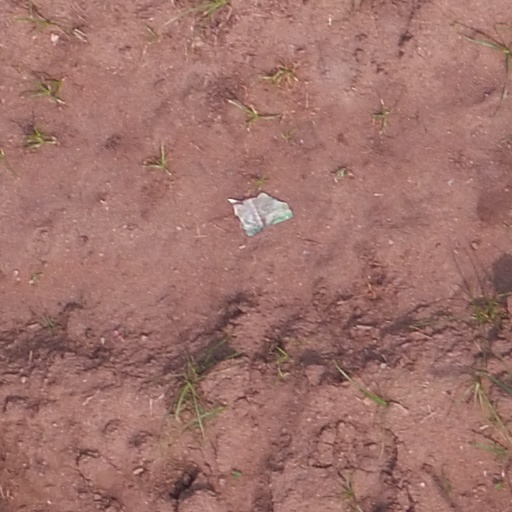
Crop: maize; corn